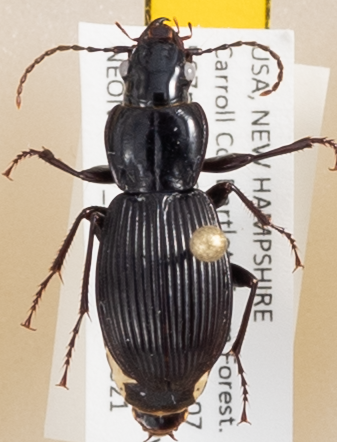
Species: Pterostichus coracinus
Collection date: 2019-08-21
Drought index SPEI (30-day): -0.554
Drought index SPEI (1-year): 0.9
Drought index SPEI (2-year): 0.71